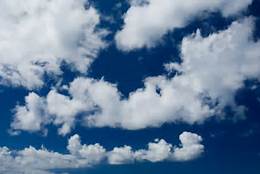
Weather: cloudy or overcast